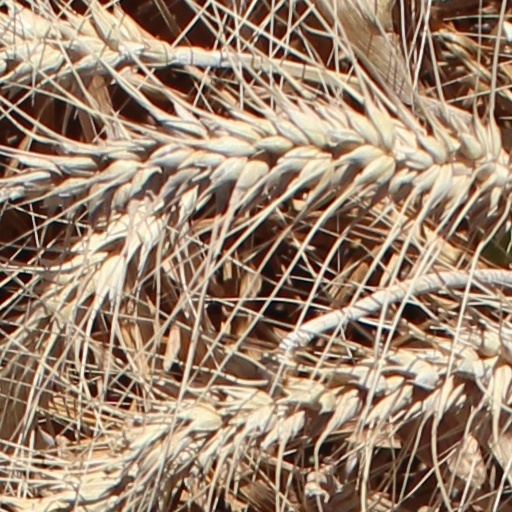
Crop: wheat